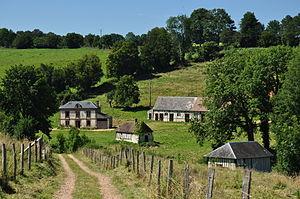
Paysage dans la commune d'Auquainville (Calvados, Normandie, France). Ce groupe de fermes faisait partie de la municipalité de Saint-Aubin, qui fut supprimée et rattachée à Auquainville en 1831.